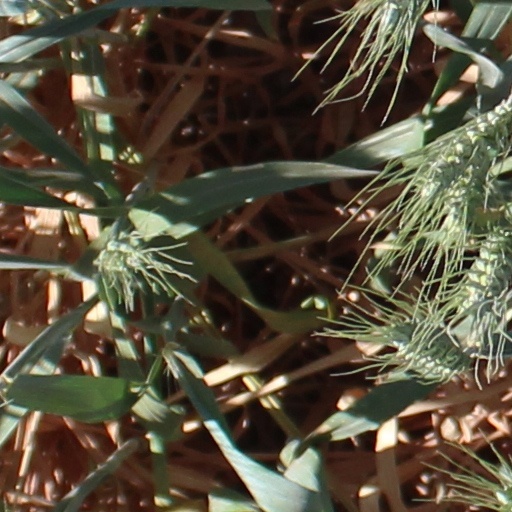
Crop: wheat